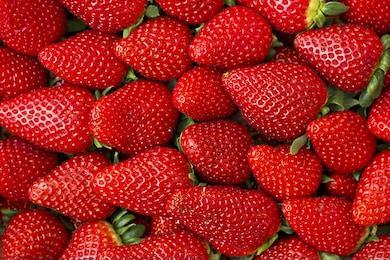
Label: Strawberry